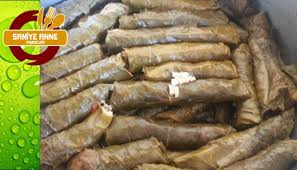
Yemek: yaprak_sarma